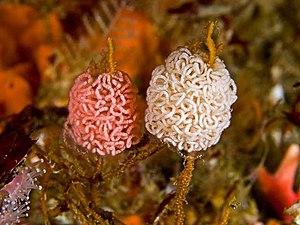
Bonisa nakaza est une espèce de mollusques nudibranches de la famille des Proctonotidae. Ce mollusque qui peut mesurer jusqu'à 120 mm est seulement présent sur le littoral sud-africain.